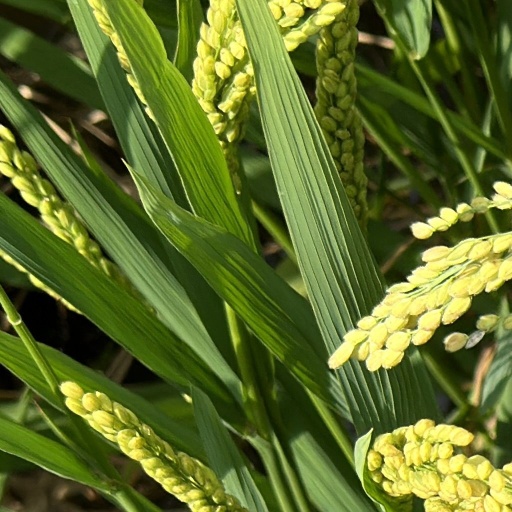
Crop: rice